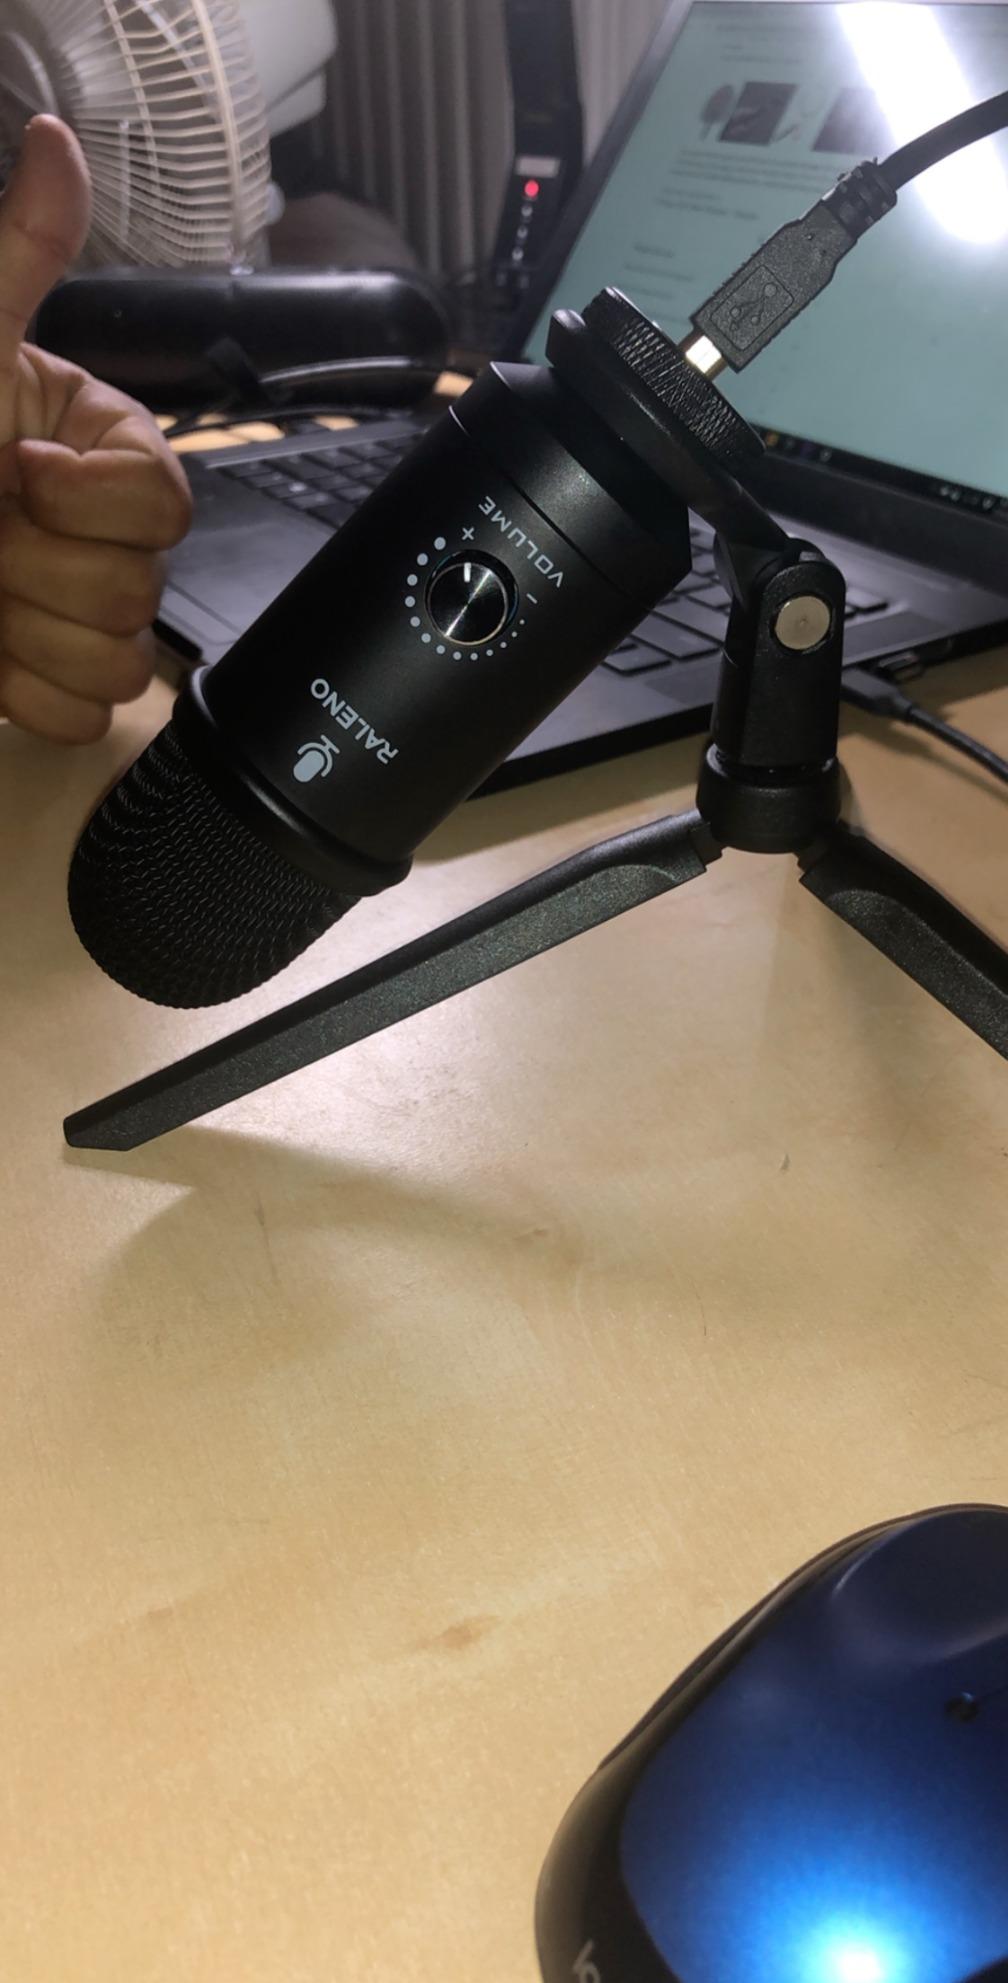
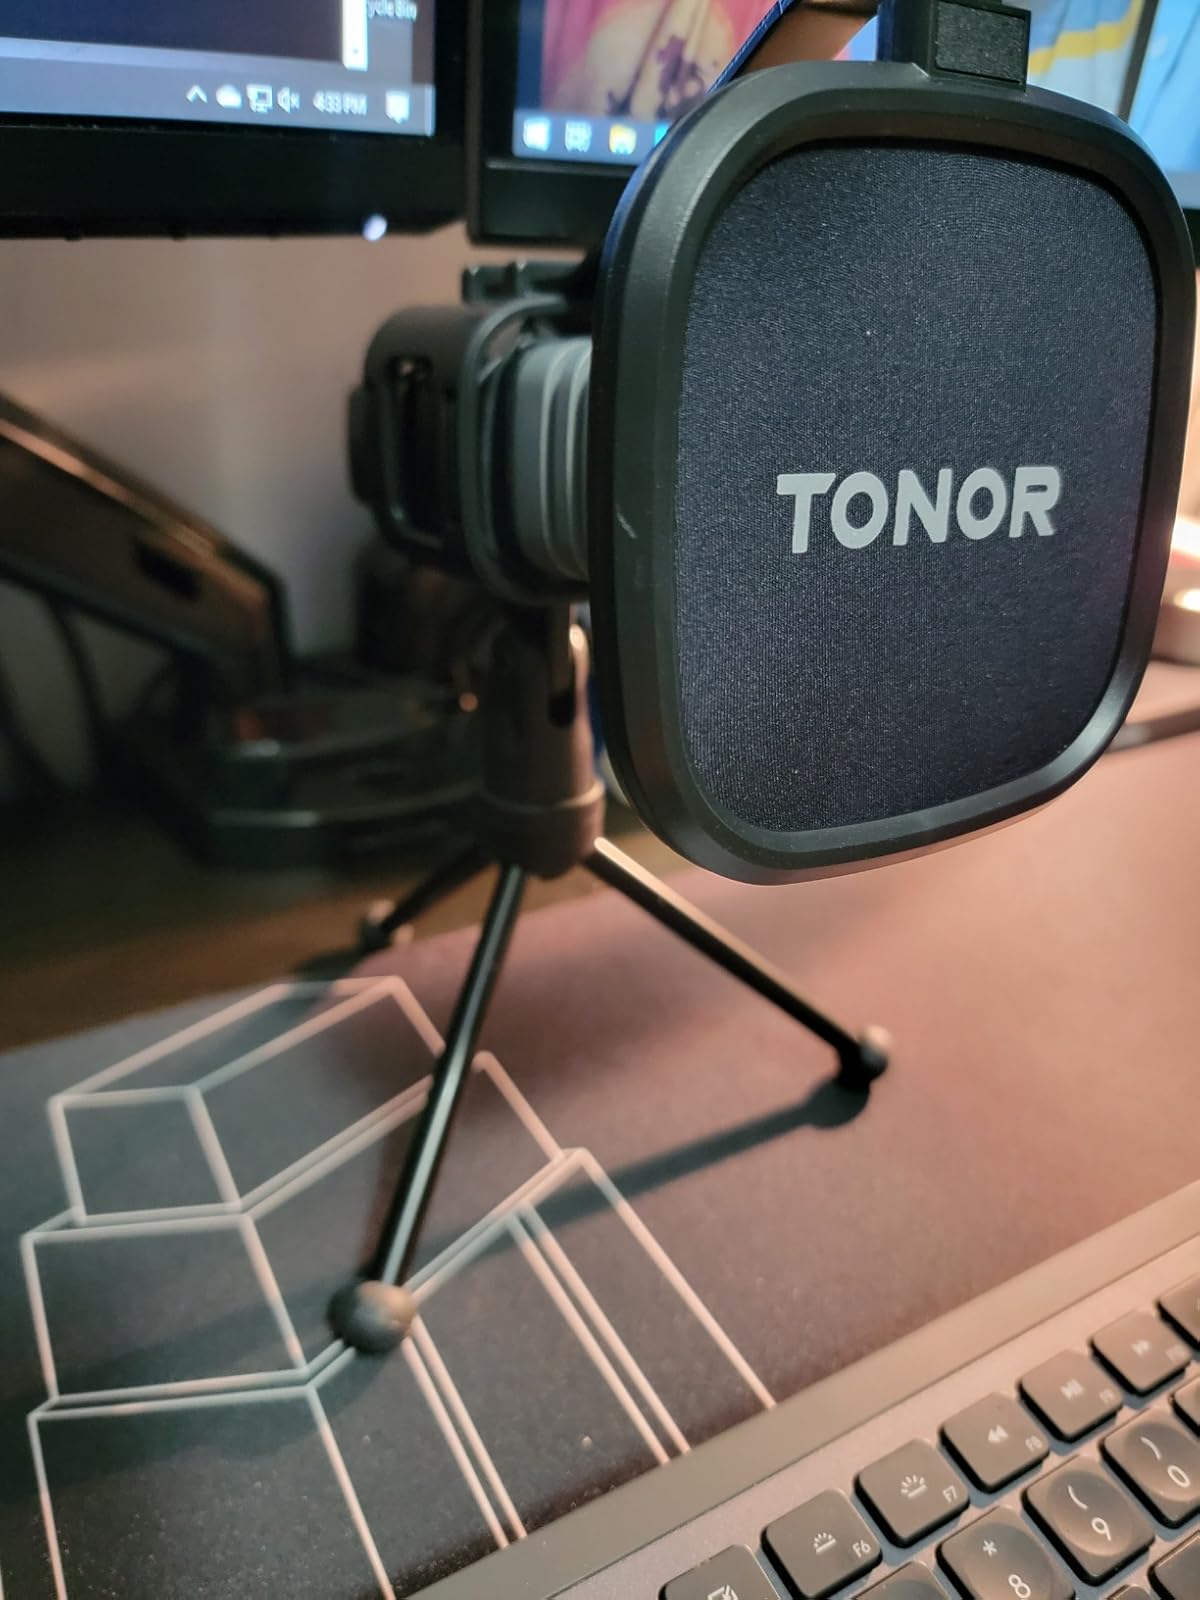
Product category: microphone
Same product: no